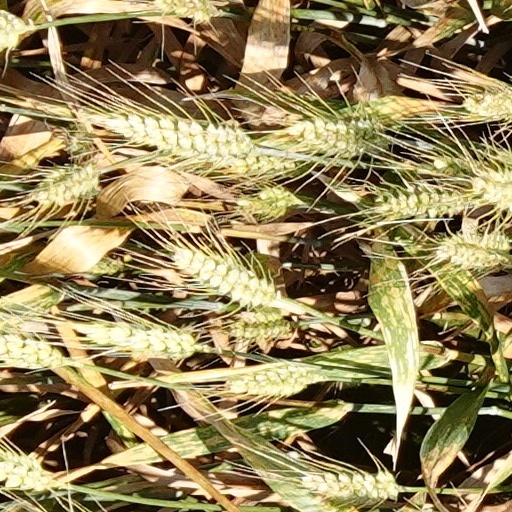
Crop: wheat